Norfolk County Courthouse

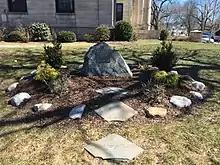
Monument recognizing the Sacco and Vanzetti trial outside the courthouse.

In May 1920 two Italian immigrants, Nicola Sacco and Bartolomeo Vanzetti, were arrested for a robbery that had taken place in South Braintree on April 20. In a highly charged trial which took place in this building, the two men proclaimed their innocence, and their leftist political views became a major element of the case. The two men were convicted and sentenced to death, causing an international outcry. After six years of legal wrangling, the two men were electrocuted in 1927.